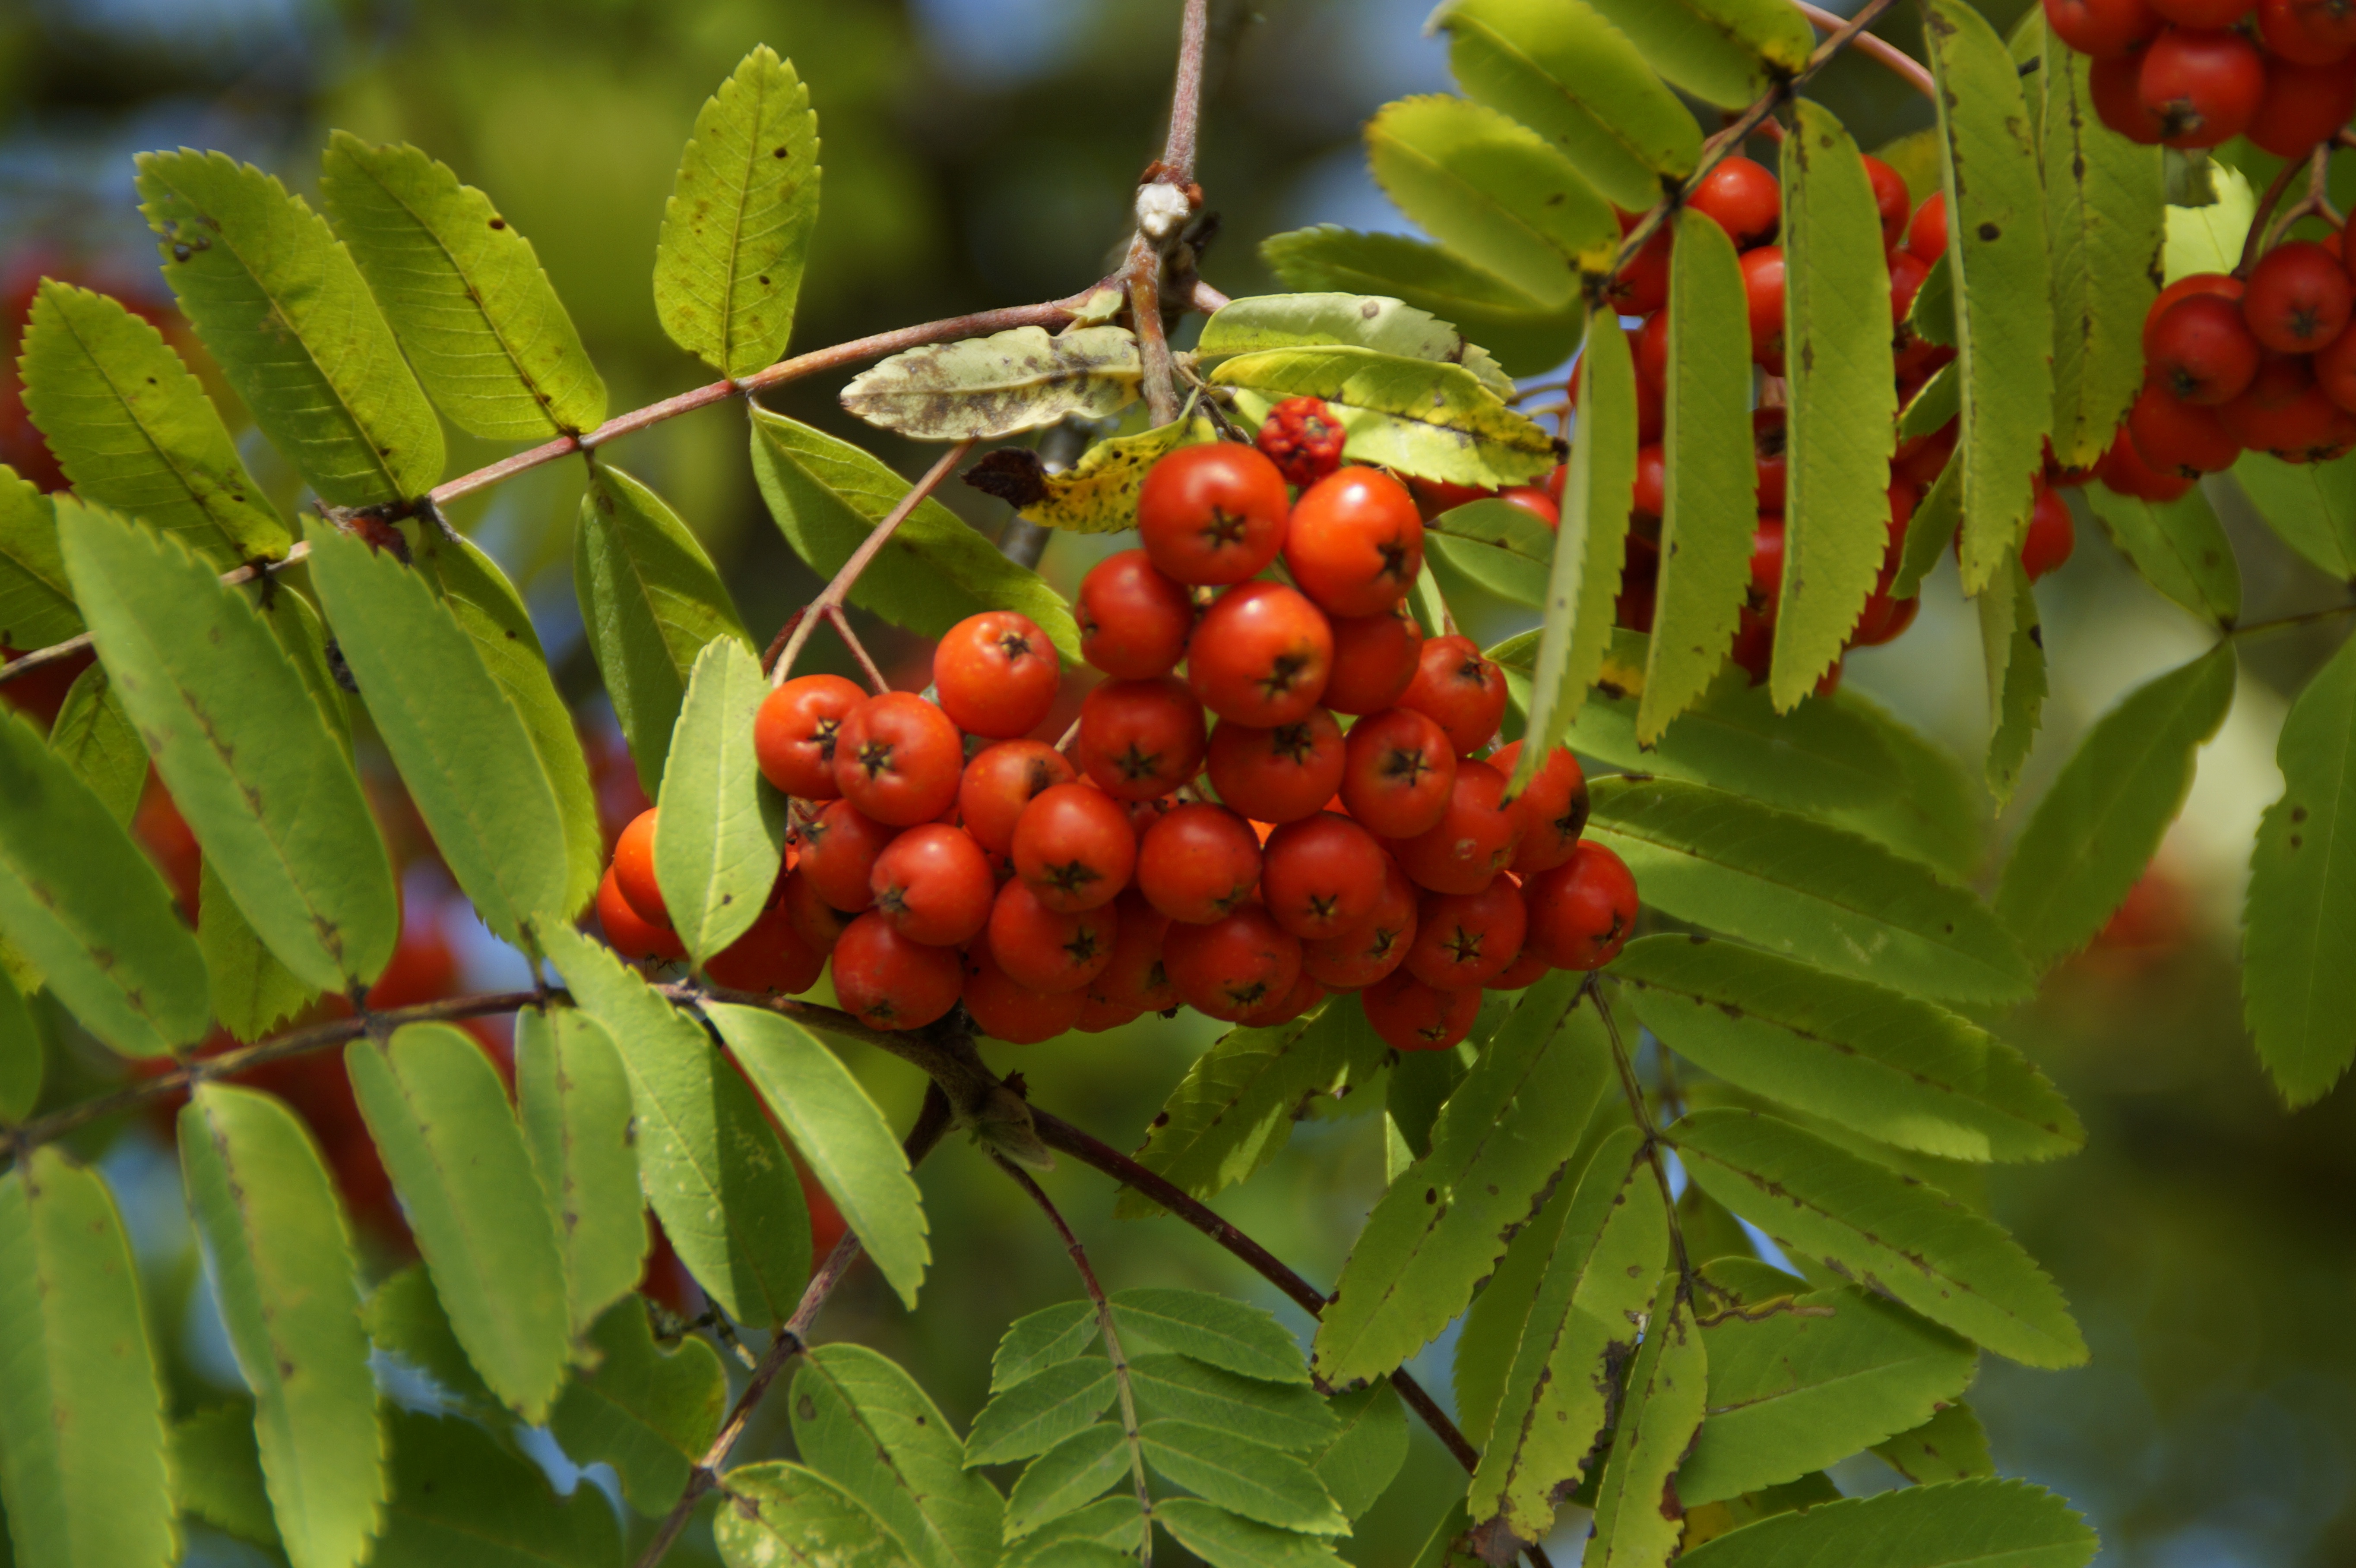
tree, branch, plant, fruit, flower, food, red, produce, evergreen, ash, flora, deciduous tree, berries, shrub, fruits, rowan, mountain ash, sorbus, flowering plant, woody plant, land plant, schisandra